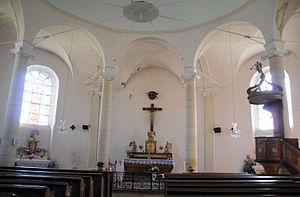
Église Saint-Martin de Blondefontaine This building is indexed in the Base Mérimée, a database of architectural heritage maintained by the French Ministry of Culture,
L'église Saint-Martin est une église catholique située à Blondefontaine, en France.